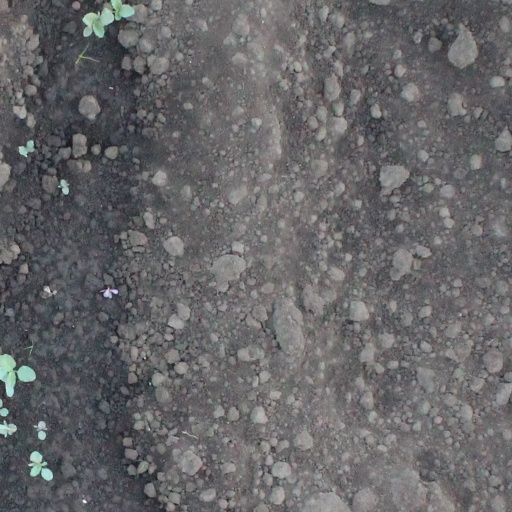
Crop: soybean